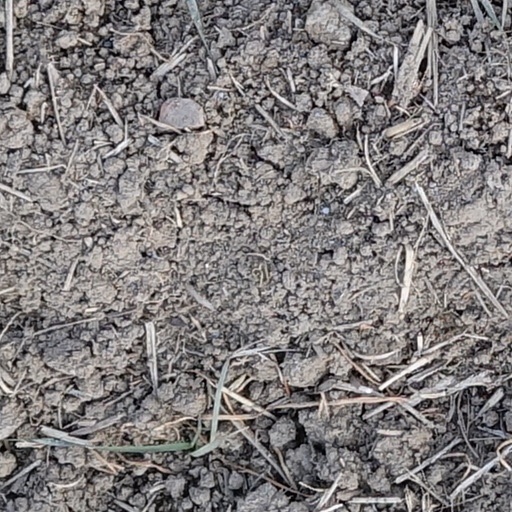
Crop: wheat